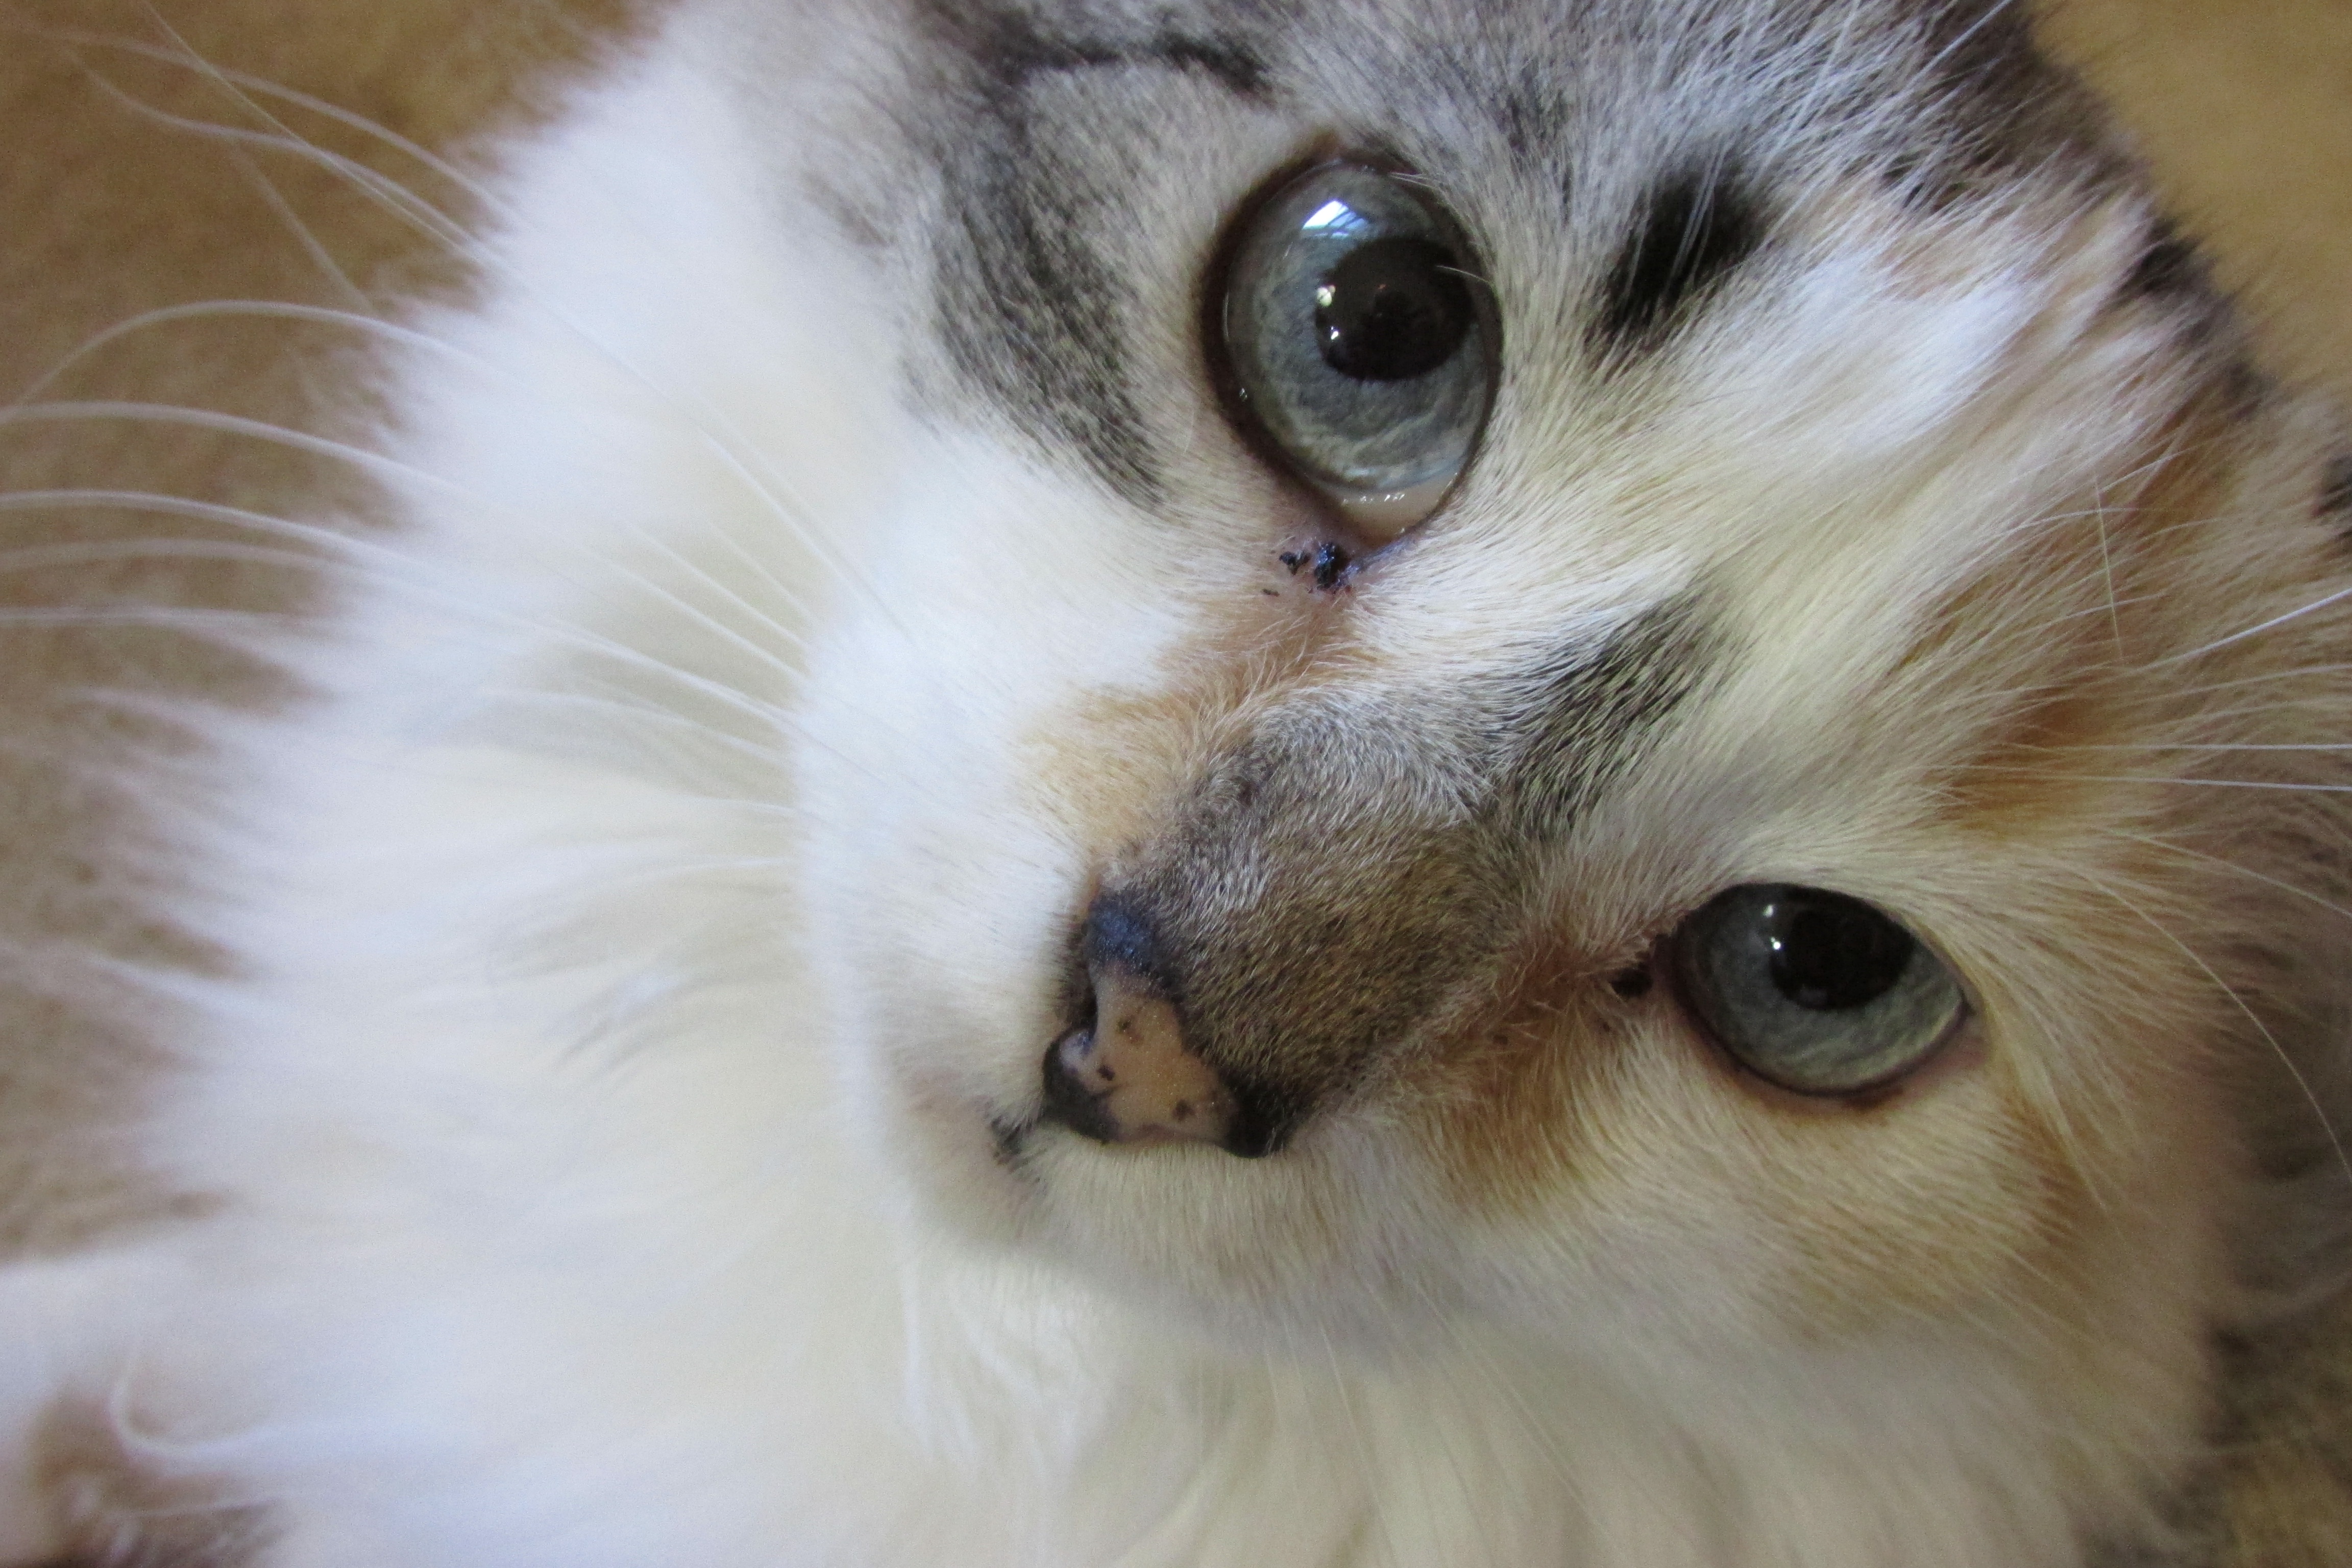
white, animal, cute, kitten, cat, mammal, close up, face, cats, nose, whiskers, vertebrate, ragdoll, persian, small to medium sized cats, cat like mammal, carnivoran, domestic short haired cat, domestic long haired cat, birman